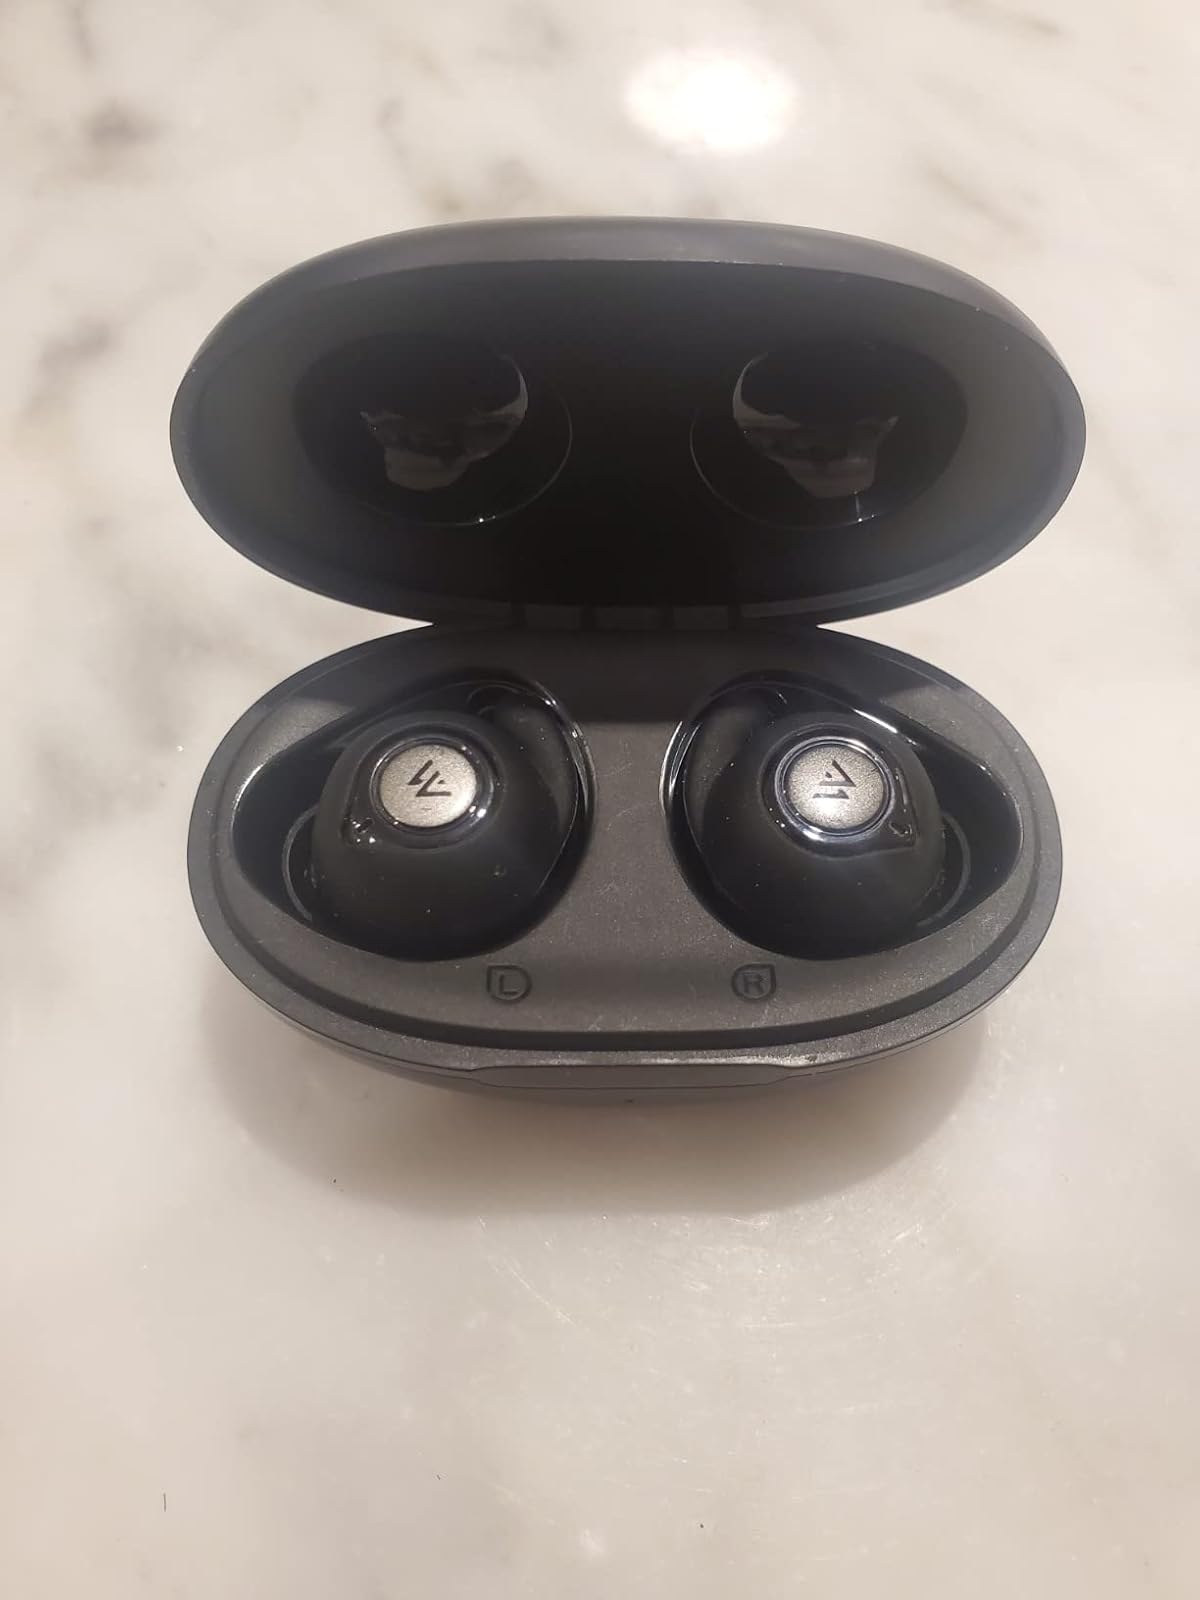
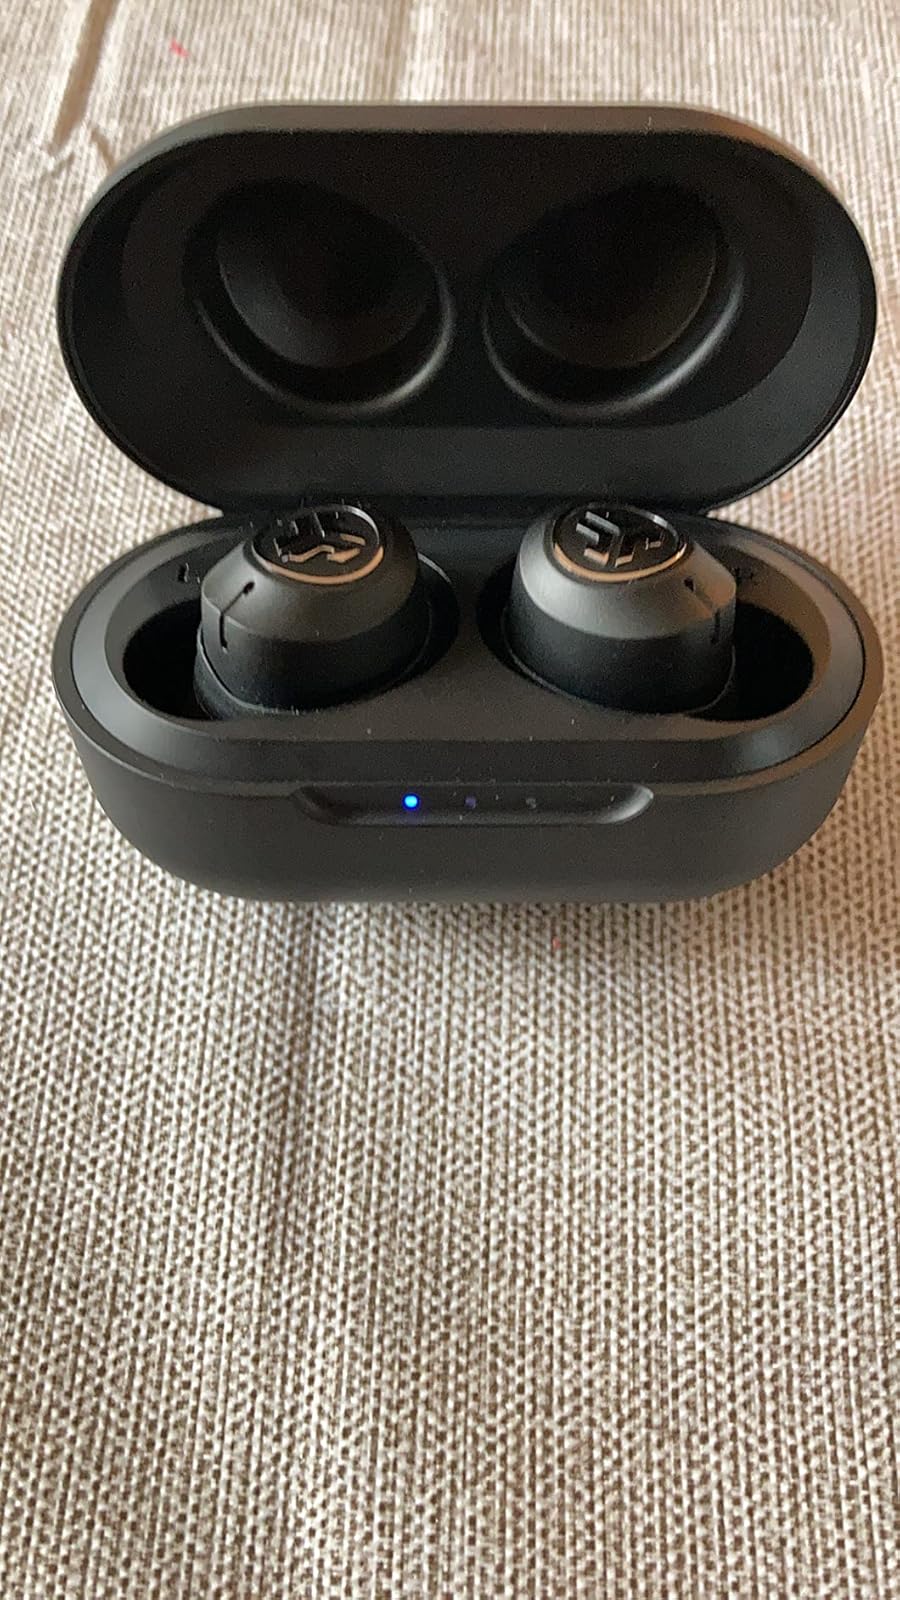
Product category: earbuds
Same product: no